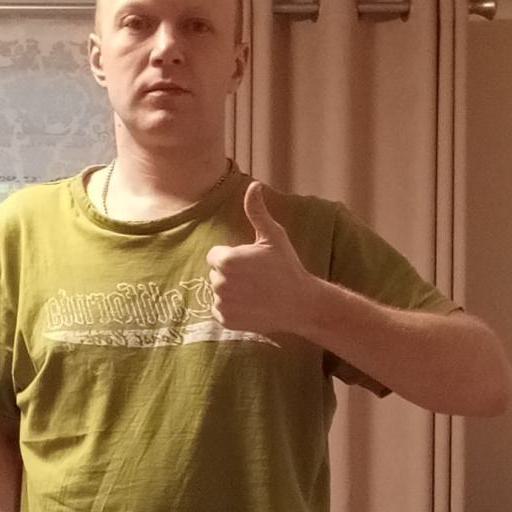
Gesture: like